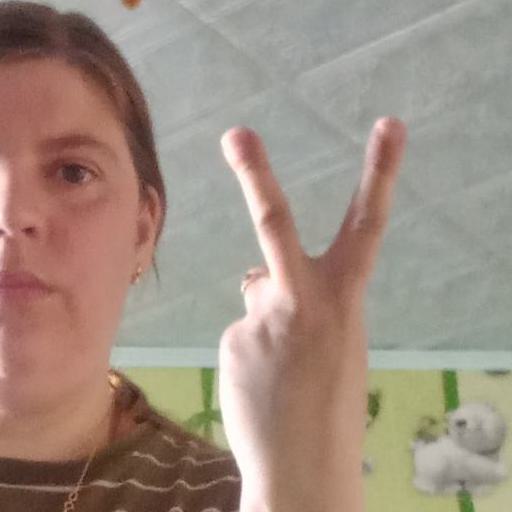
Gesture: peace_inverted